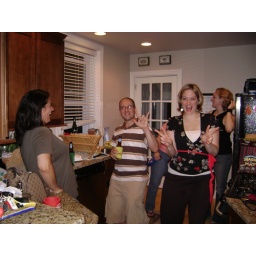
Elaine, John and Vanessa rock out in the kitchen in fairmount on 4th of july.